East District, Taichung

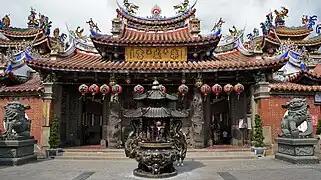
Lecheng Temple to the sea-goddess Mazu

East District is an urban district in Taichung, Taiwan. It was a part of Taichung City before the City and County were merged in 2010.